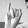
ASL letter: I